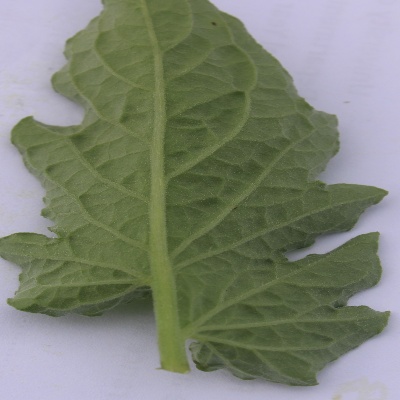
Crop: Tomato
Condition: healthy